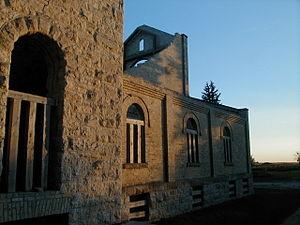
Cet article recense les lieux patrimoniaux de Winnipeg inscrits au répertoire des lieux patrimoniaux du Canada, qu'ils soient de niveau provincial, fédéral ou municipal.
Le parc provincial du Monastère-des-Trappistes est un parc provincial du Manitoba située dans le quartier Saint-Norbert de la ville de Winnipeg. Il protège les ruines de l'ancienne abbaye trappiste de Notre-Dame des Prairies.